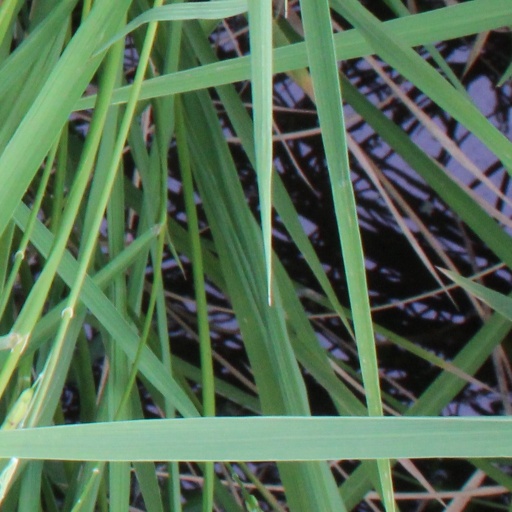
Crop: rice